Turks in Mexico

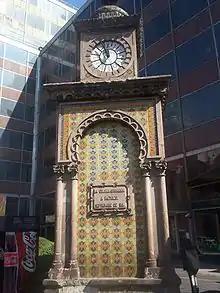
"Reloj otomano", a gift from the Ottoman community in Mexico to commemorate the centennial of Mexican Independence

Turks in Mexico comprise Turkish people living in Mexico and their Mexico-born descendants. The Turkish community is largely made up of immigrants or the descendants of immigrants, born in the Ottoman Empire before 1923, in the Republic of Turkey since then or in neighbouring countries once part of the Ottoman Empire that still have some Turkish population.